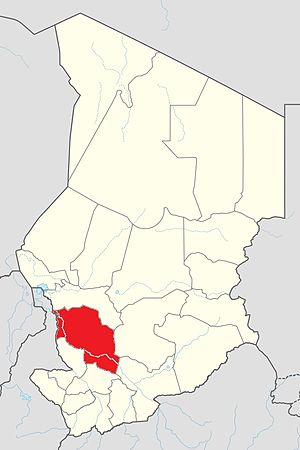
Chari-Baguirmi
Chari-Baguirmis placering i Tchad
Chari-Baguirmi er en af de 22 regioner i Tchad. Regionens hovedby er Massenya. Regionen består af dele af det som tidligere var præfekturet Chari-Baguirmi.